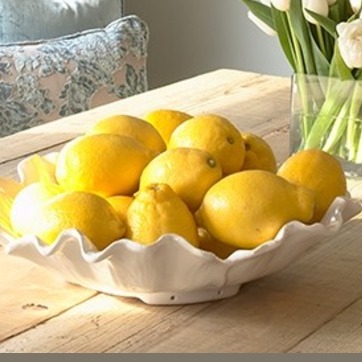
Material: food